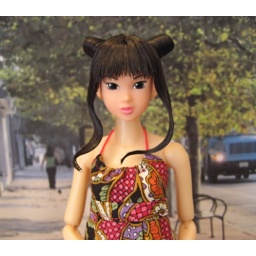
Jilly in a dress & bag by Cangaway